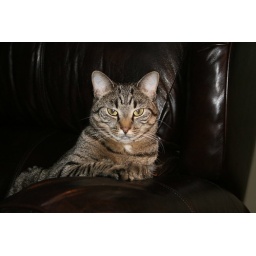
Giada sitting on the chair in the living room, the pose reminds me of how photographers make you pose with your hands!